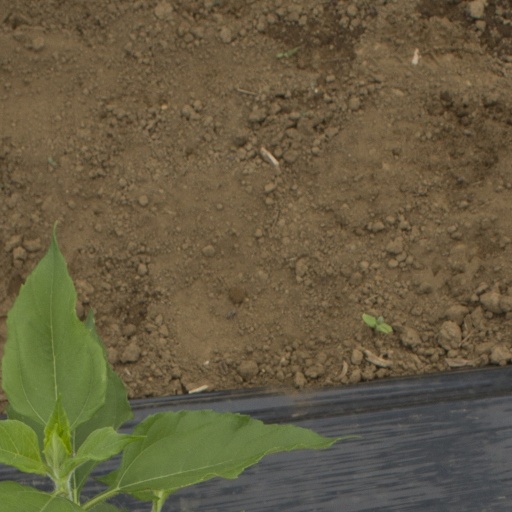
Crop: Jerusalem artichoke